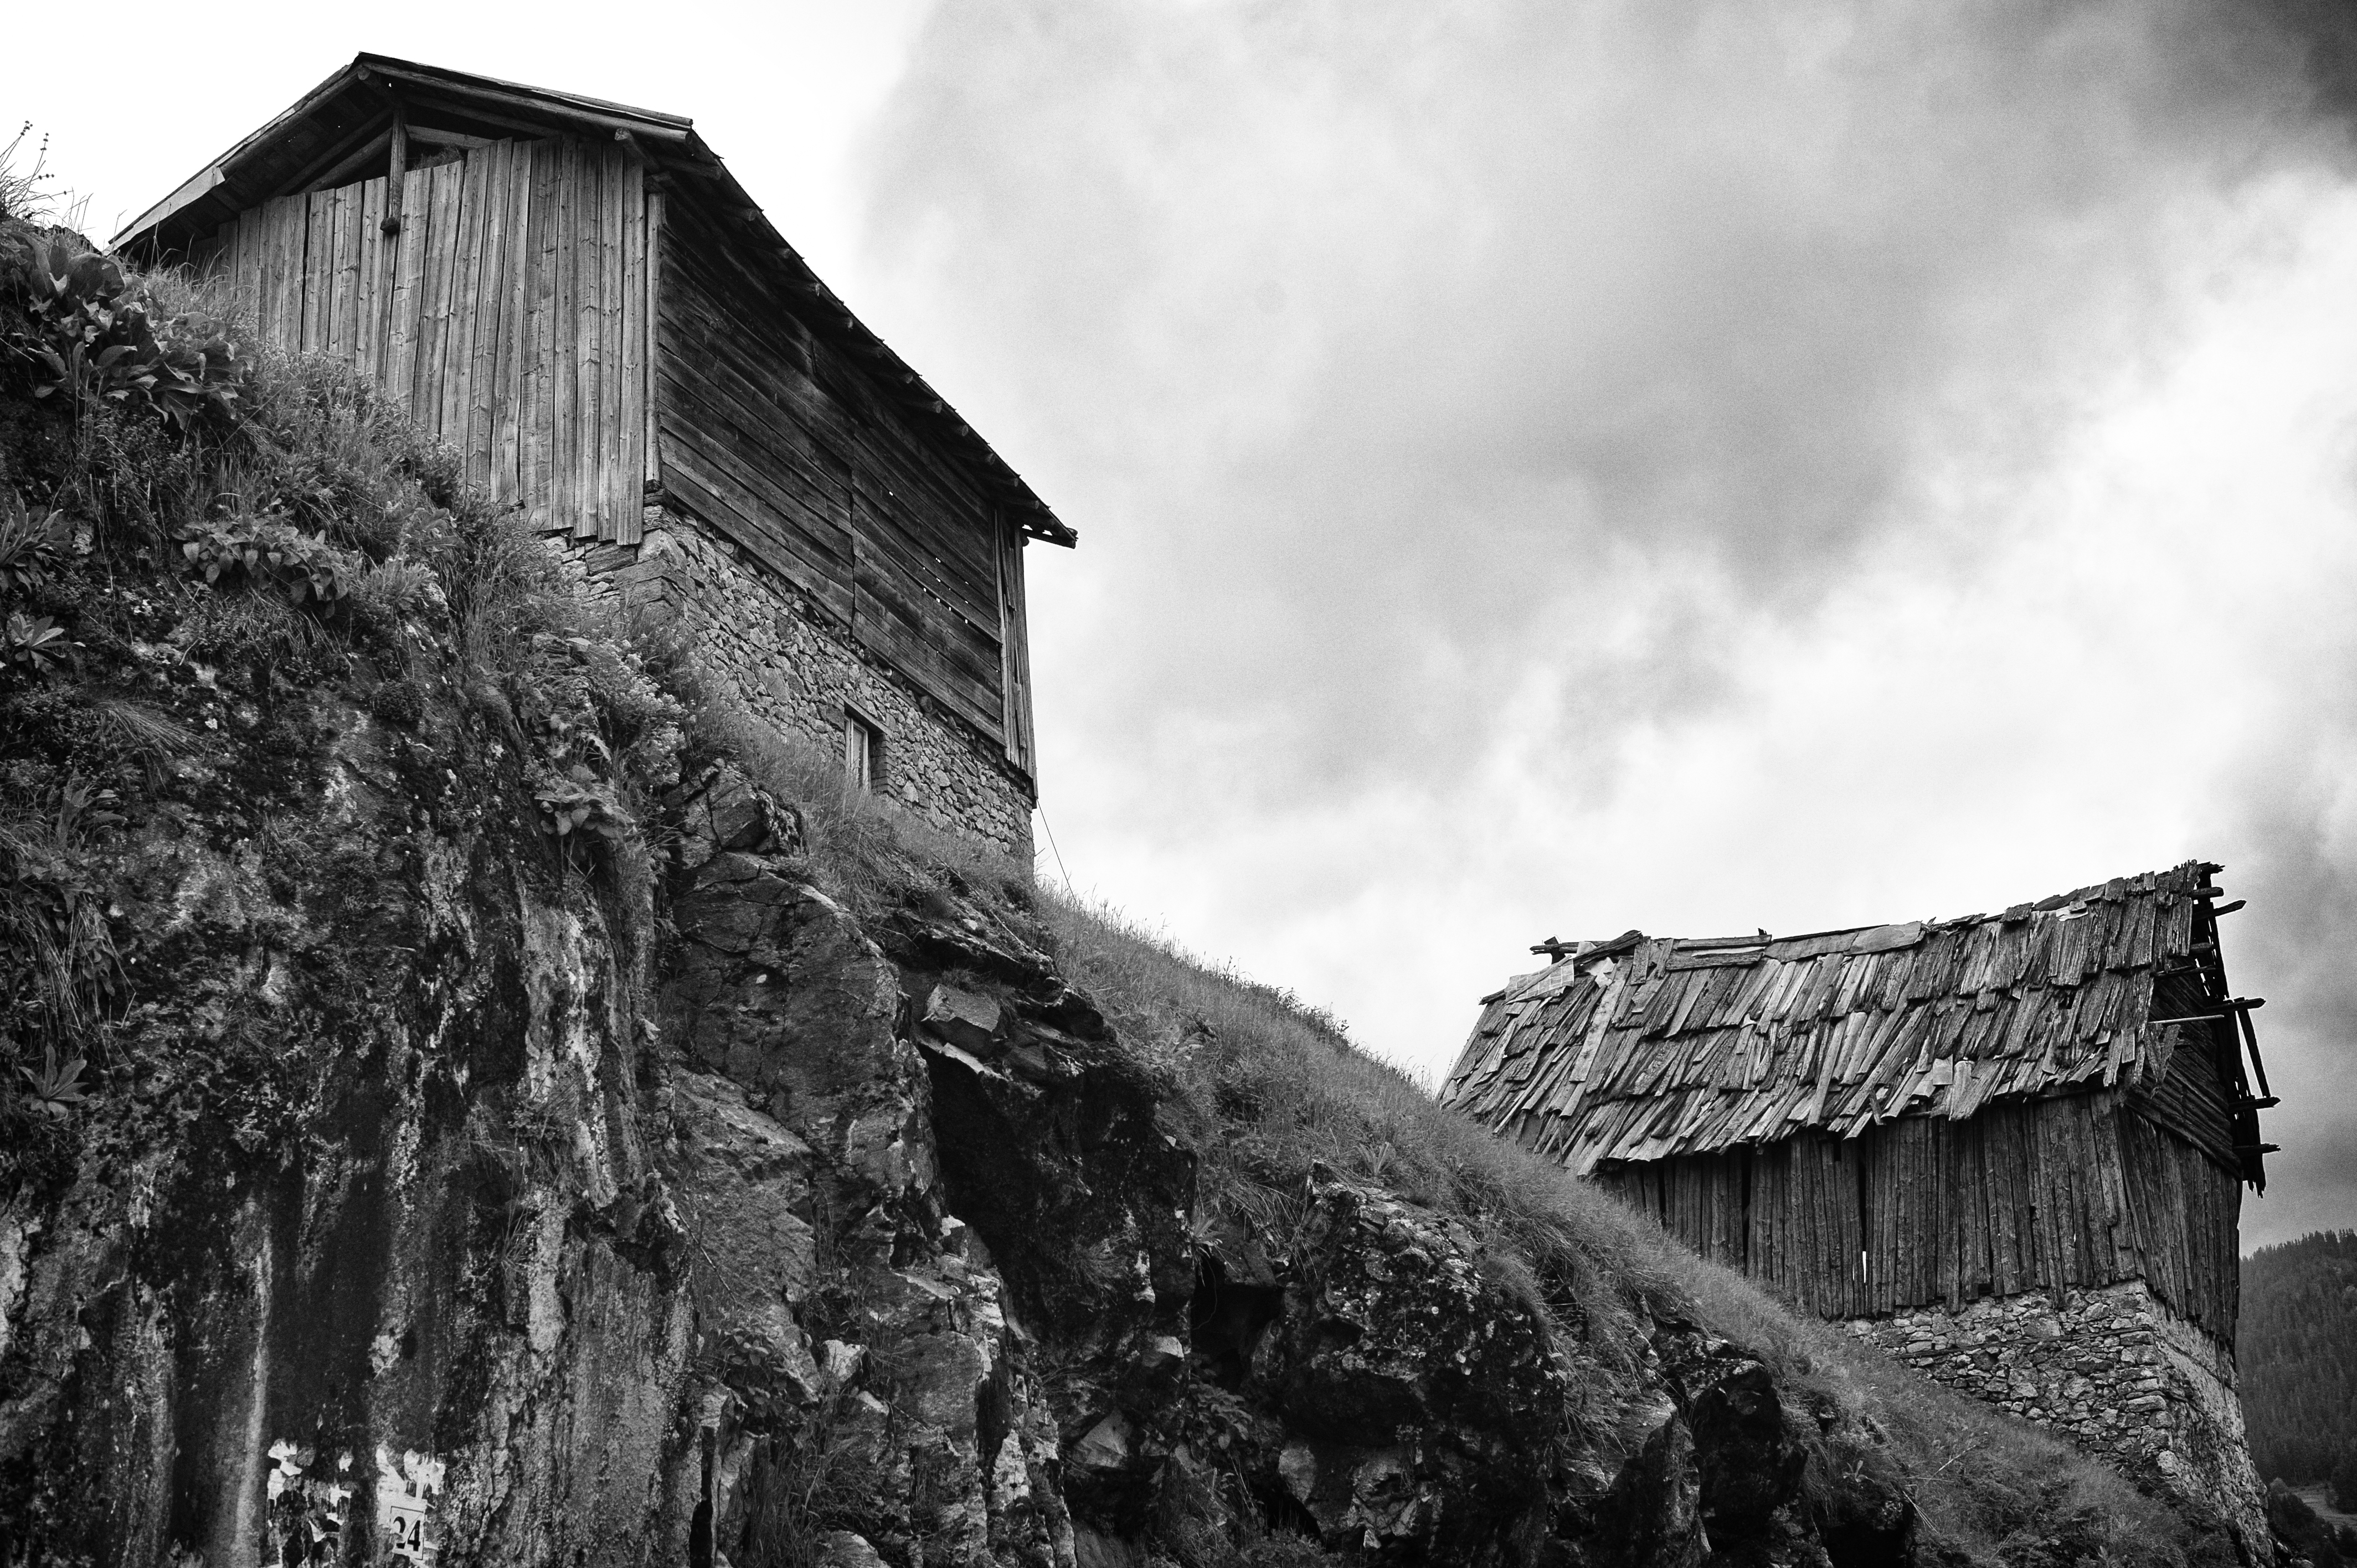
rock, black and white, white, black, monochrome, terrain, ruins, trigrad, monochrome photography